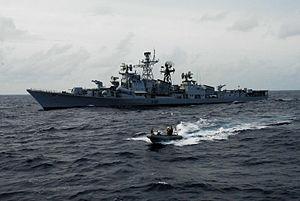
La liste des navires de la marine indienne en activité est une liste des navires en service actif dans la marine indienne. Les navires en service sont extraits du site Web officiel de la marine indienne. La marine indienne est l'une des plus grandes marines du monde et, en mai 2019, elle possédait 1 porte-avions, 1 Landing Platform Dock, 8 Landing Ship Tank, 10 destroyers, 13 frégates, 1 sous-marin nucléaire d'attaque, 1 sous-marin nucléaire lanceur d'engins, 14 sous-marins d’attaque à propulsion conventionnelle, 22 corvettes, 10 grands patrouilleur, 4 navires-citernes et divers navires auxiliaires et petits patrouilleurs. Pour les navires qui ne sont plus en service, voir List of ships of the Indian Navy et pour les acquisitions futures de la flotte, voir Future of the Indian Navy.